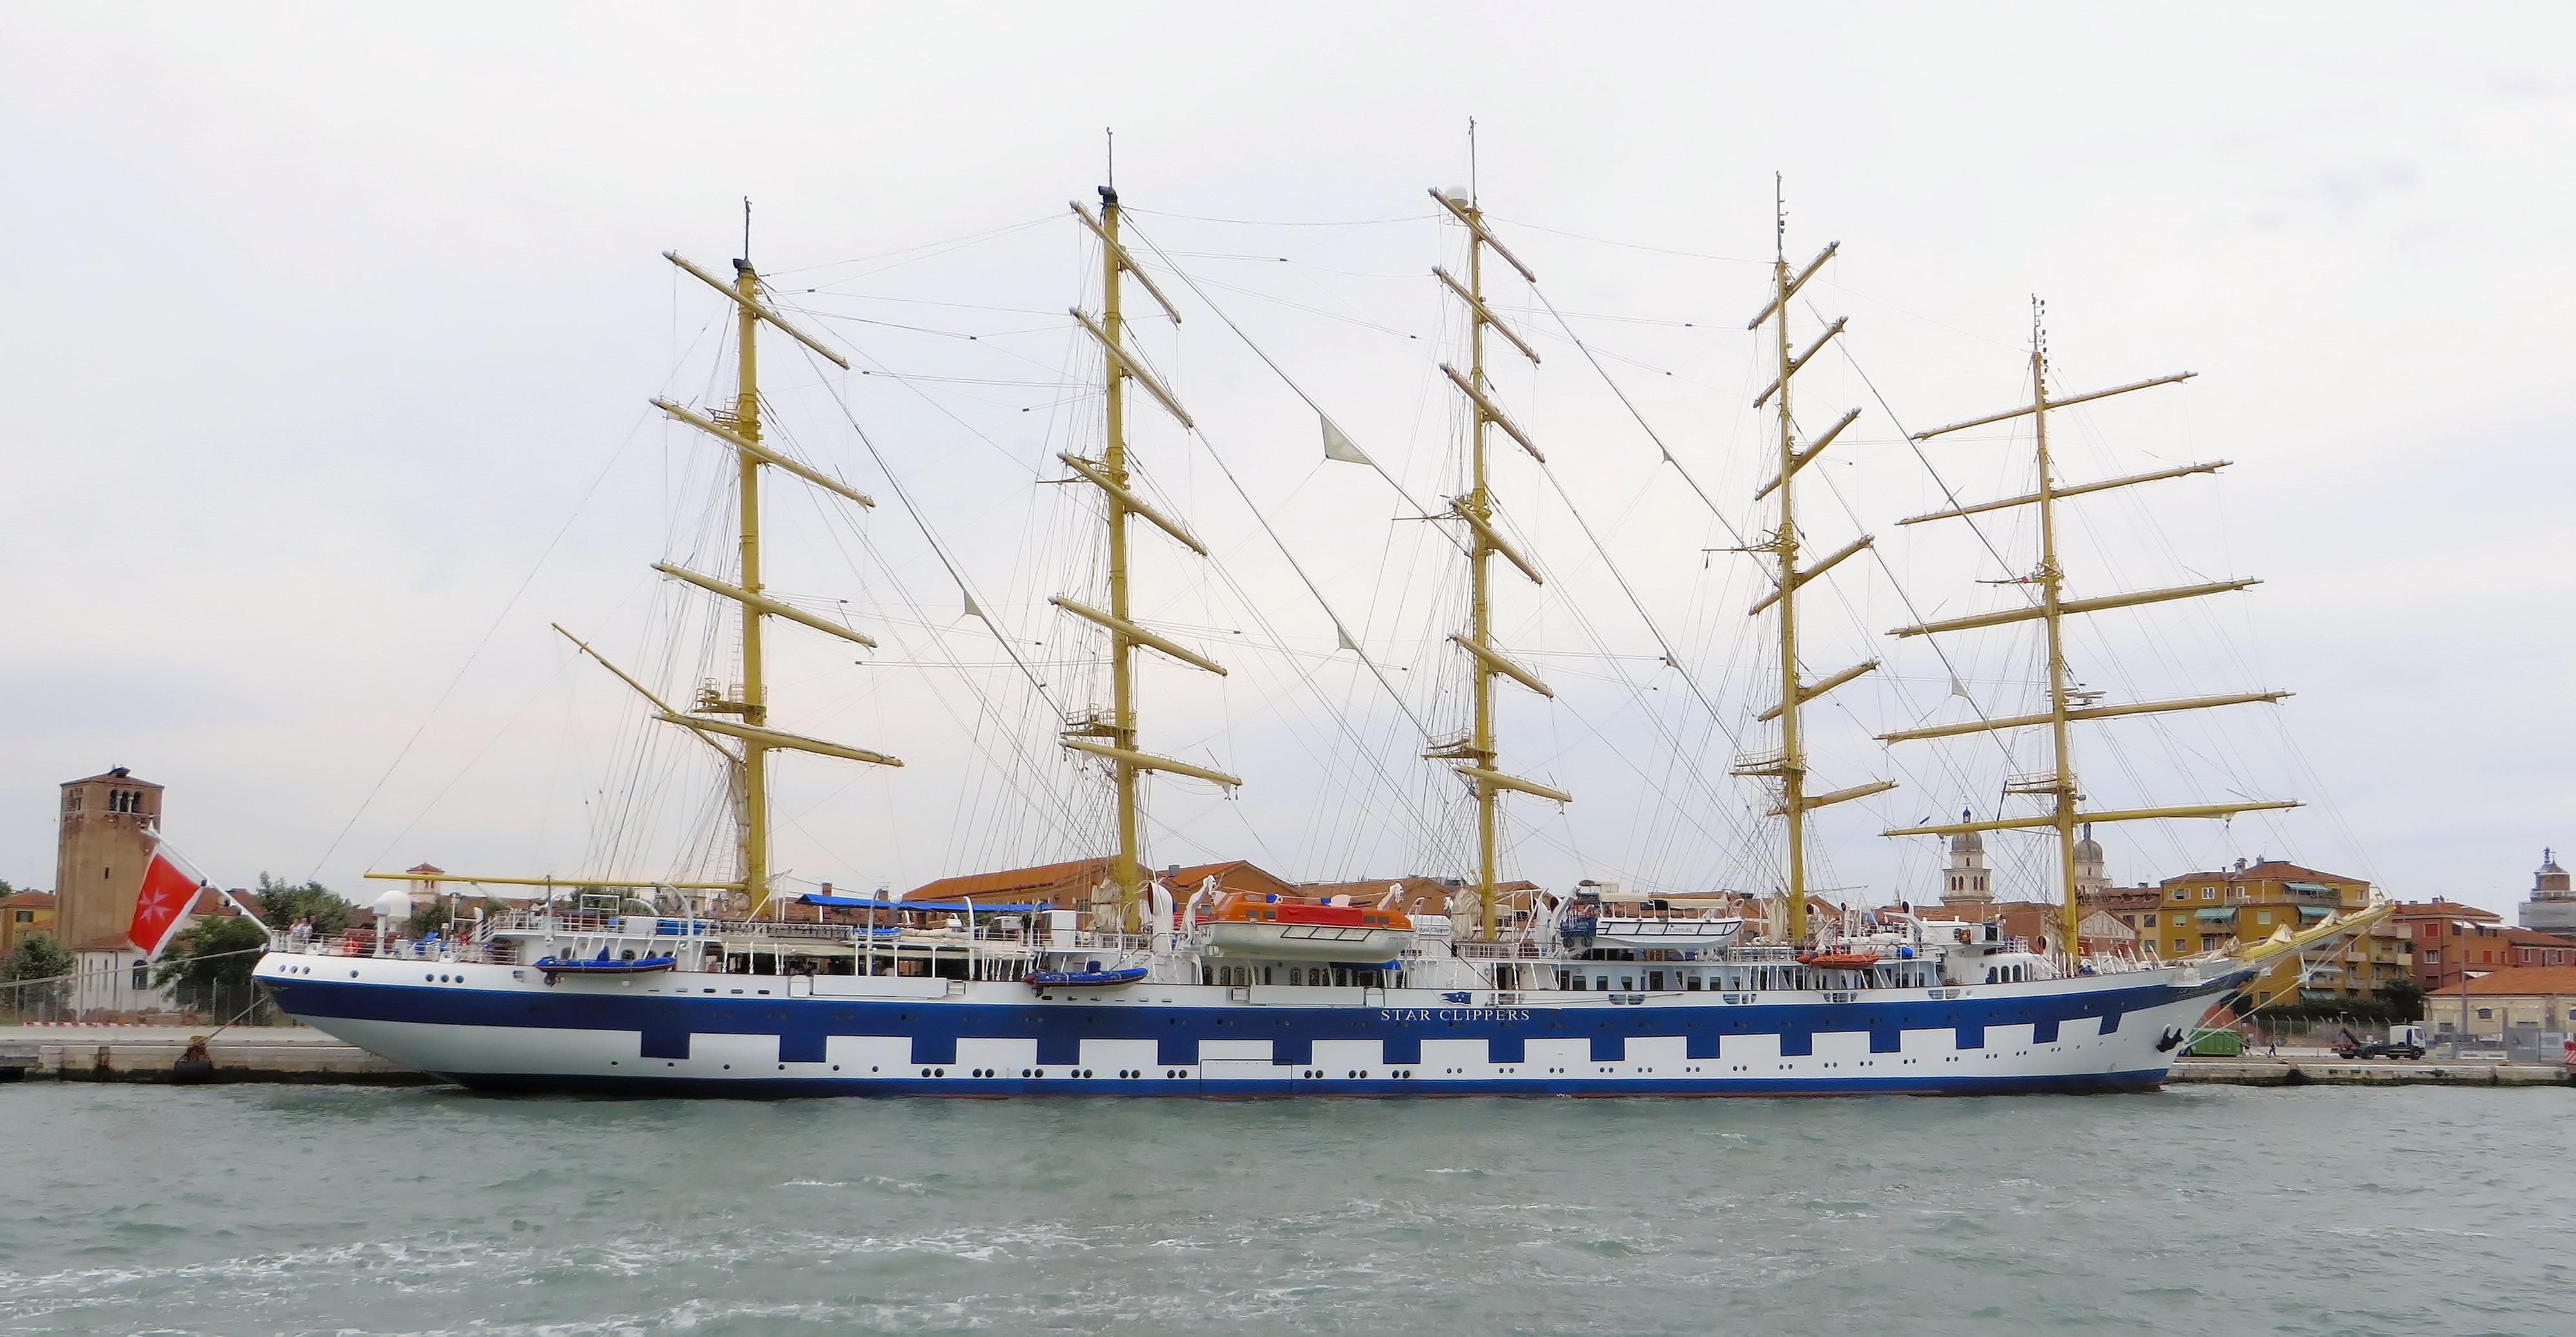
boat, ship, vehicle, mast, sailing, rigging, sail, navigation, sailing vessel, watercraft, schooner, clip, windjammer, sailing boat, barque, brig, sailing ship, browse, five masted, old rig, docking, motor ship, galeas, training ship, tall ship, galleon, full rigged ship, ship of the line, caravel, brigantine, fluyt, barquentine, carrack, manila galleon, sloop of war